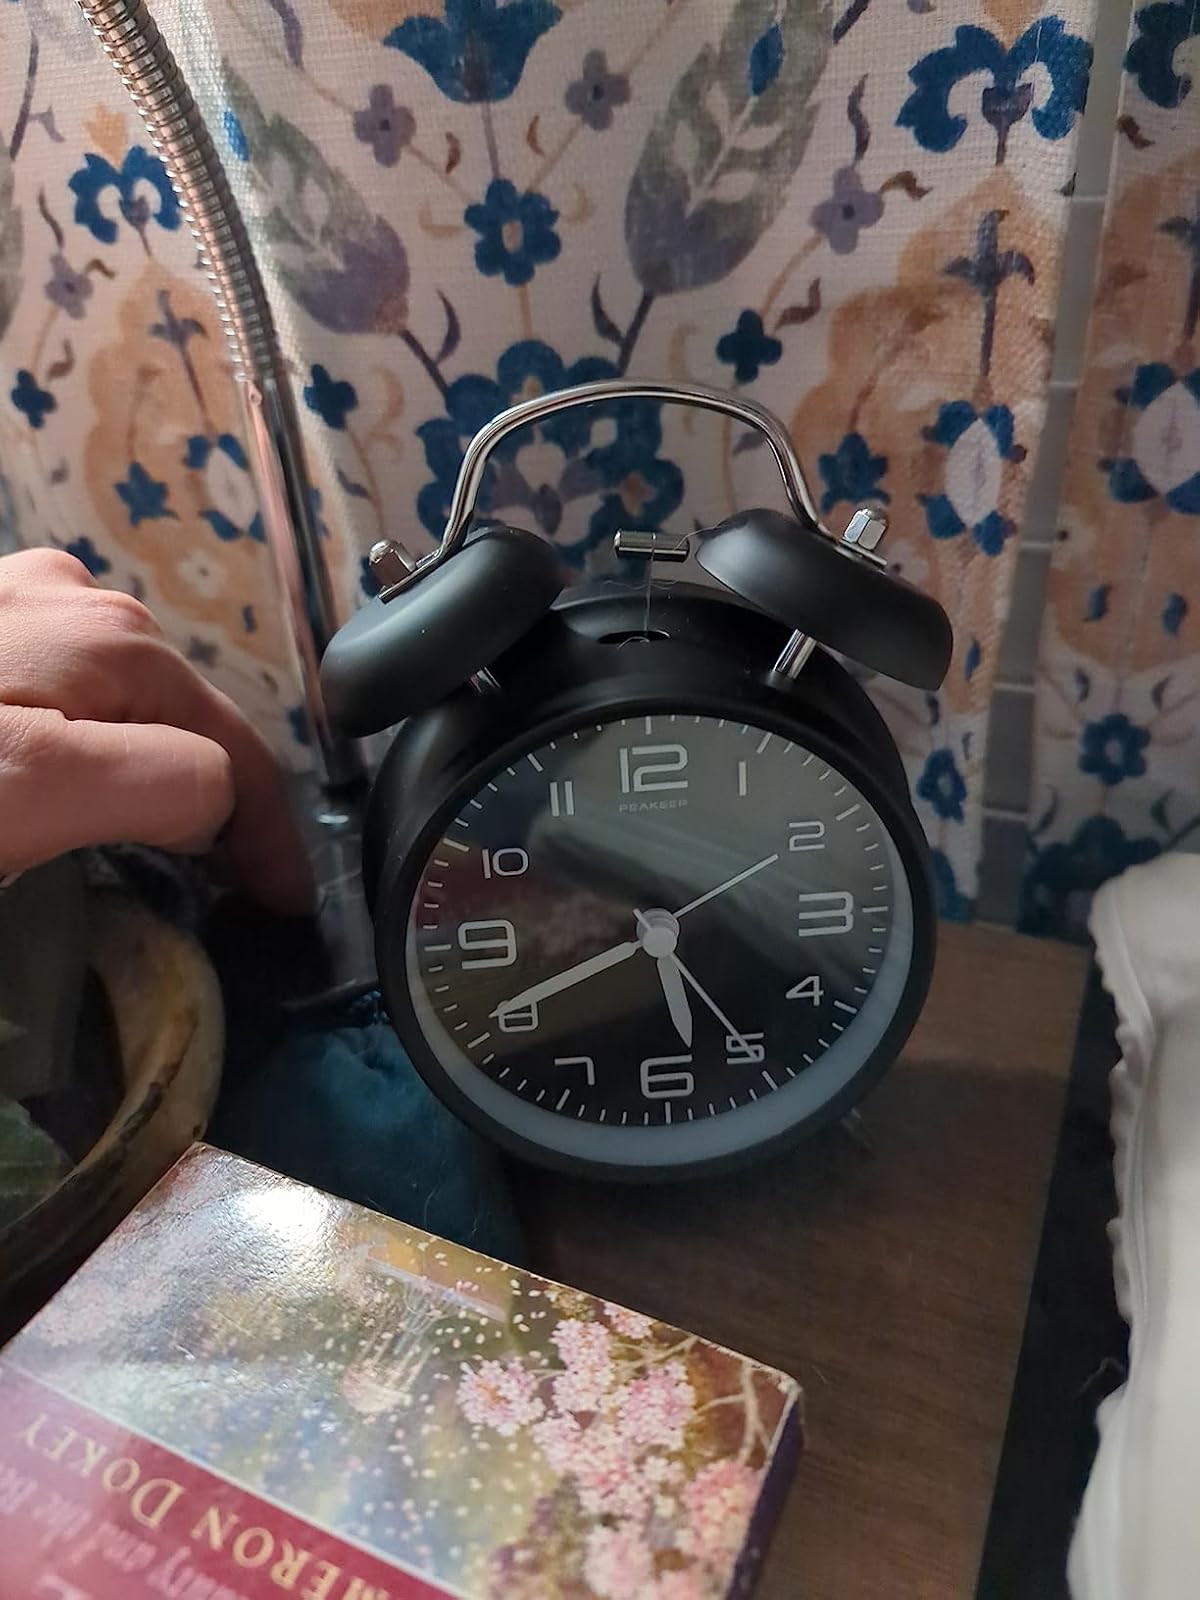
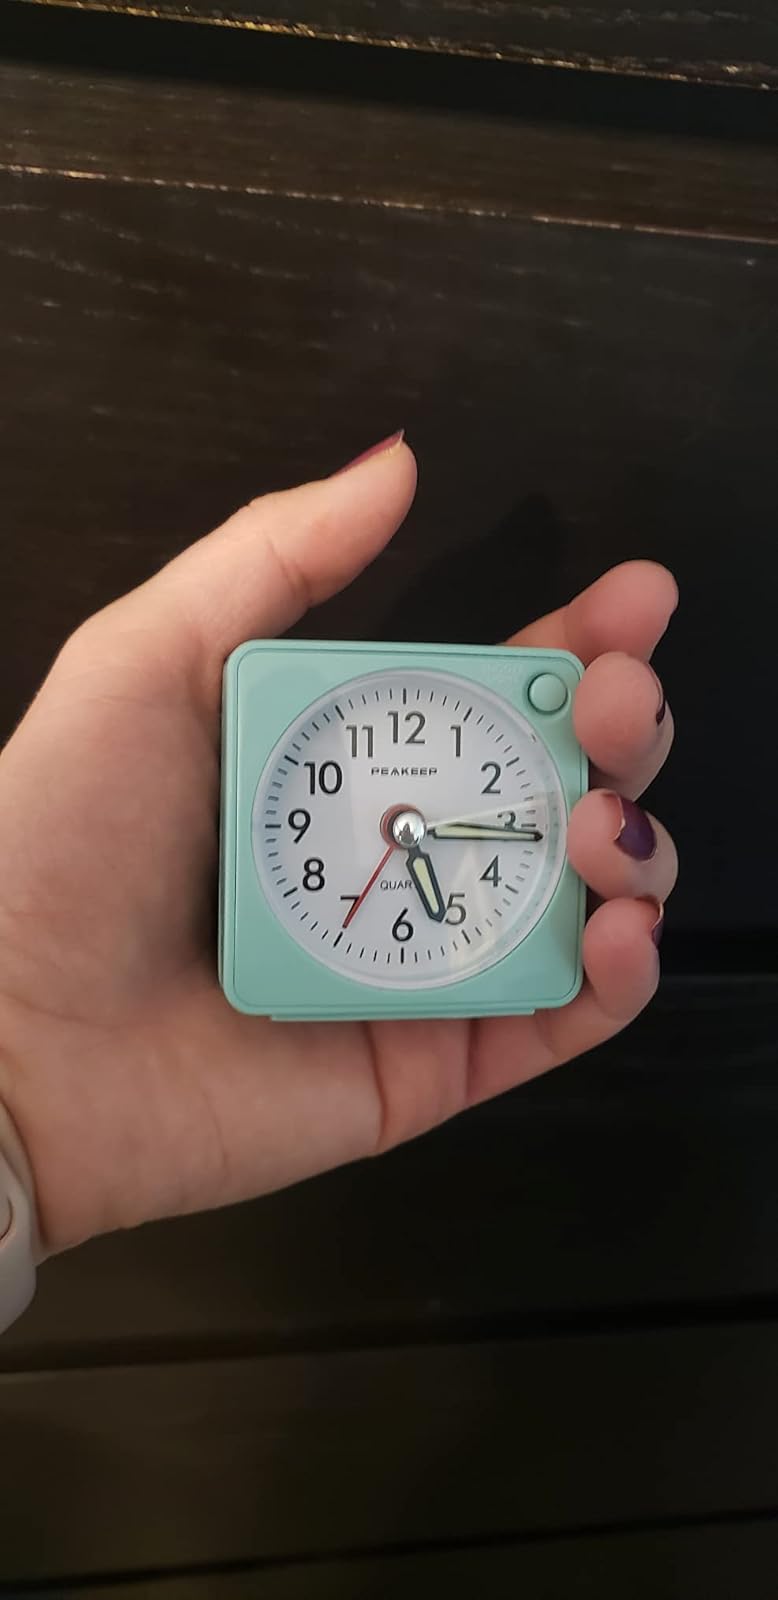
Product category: clock
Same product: no